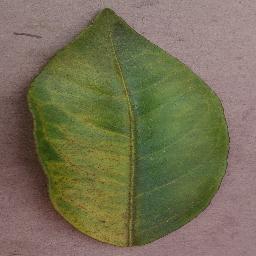
Label: Orange___Haunglongbing_(Citrus_greening)